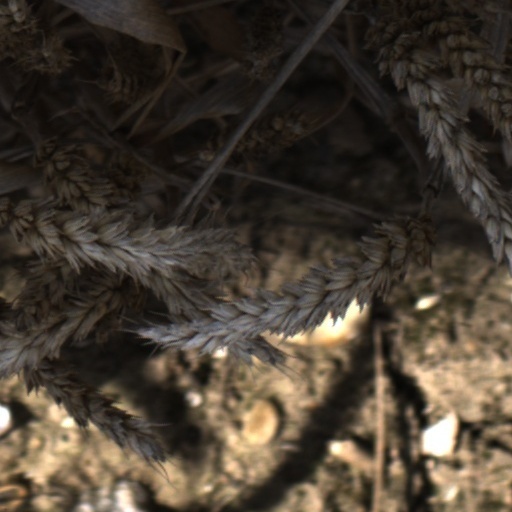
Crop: wheat